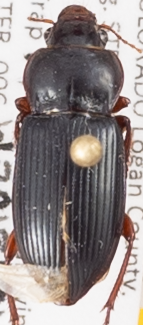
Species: Amara carinata
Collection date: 2015-09-17
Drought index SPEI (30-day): -1.45
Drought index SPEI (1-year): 0.54
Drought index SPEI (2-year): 1.28